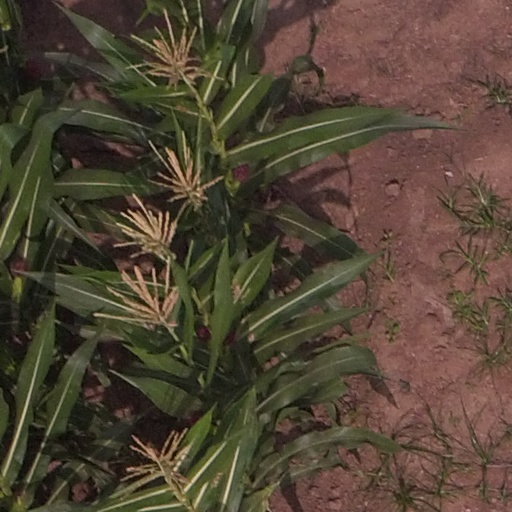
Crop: maize; corn